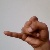
The image shows a hand gesture representing the letter 'J' in Indian Sign Language.